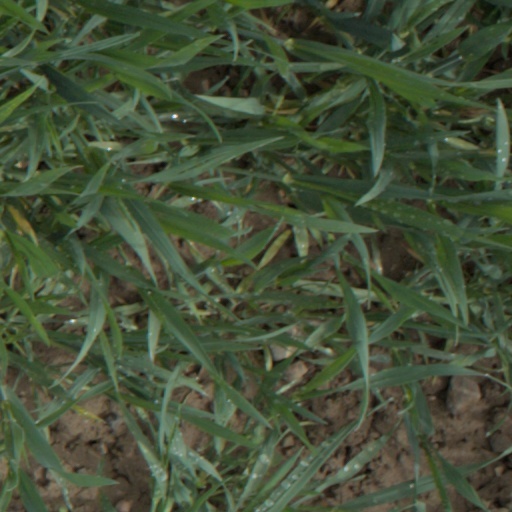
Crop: wheat